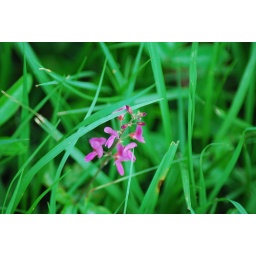
Just some flower shots from my walk this morning around lake charles with a friend.